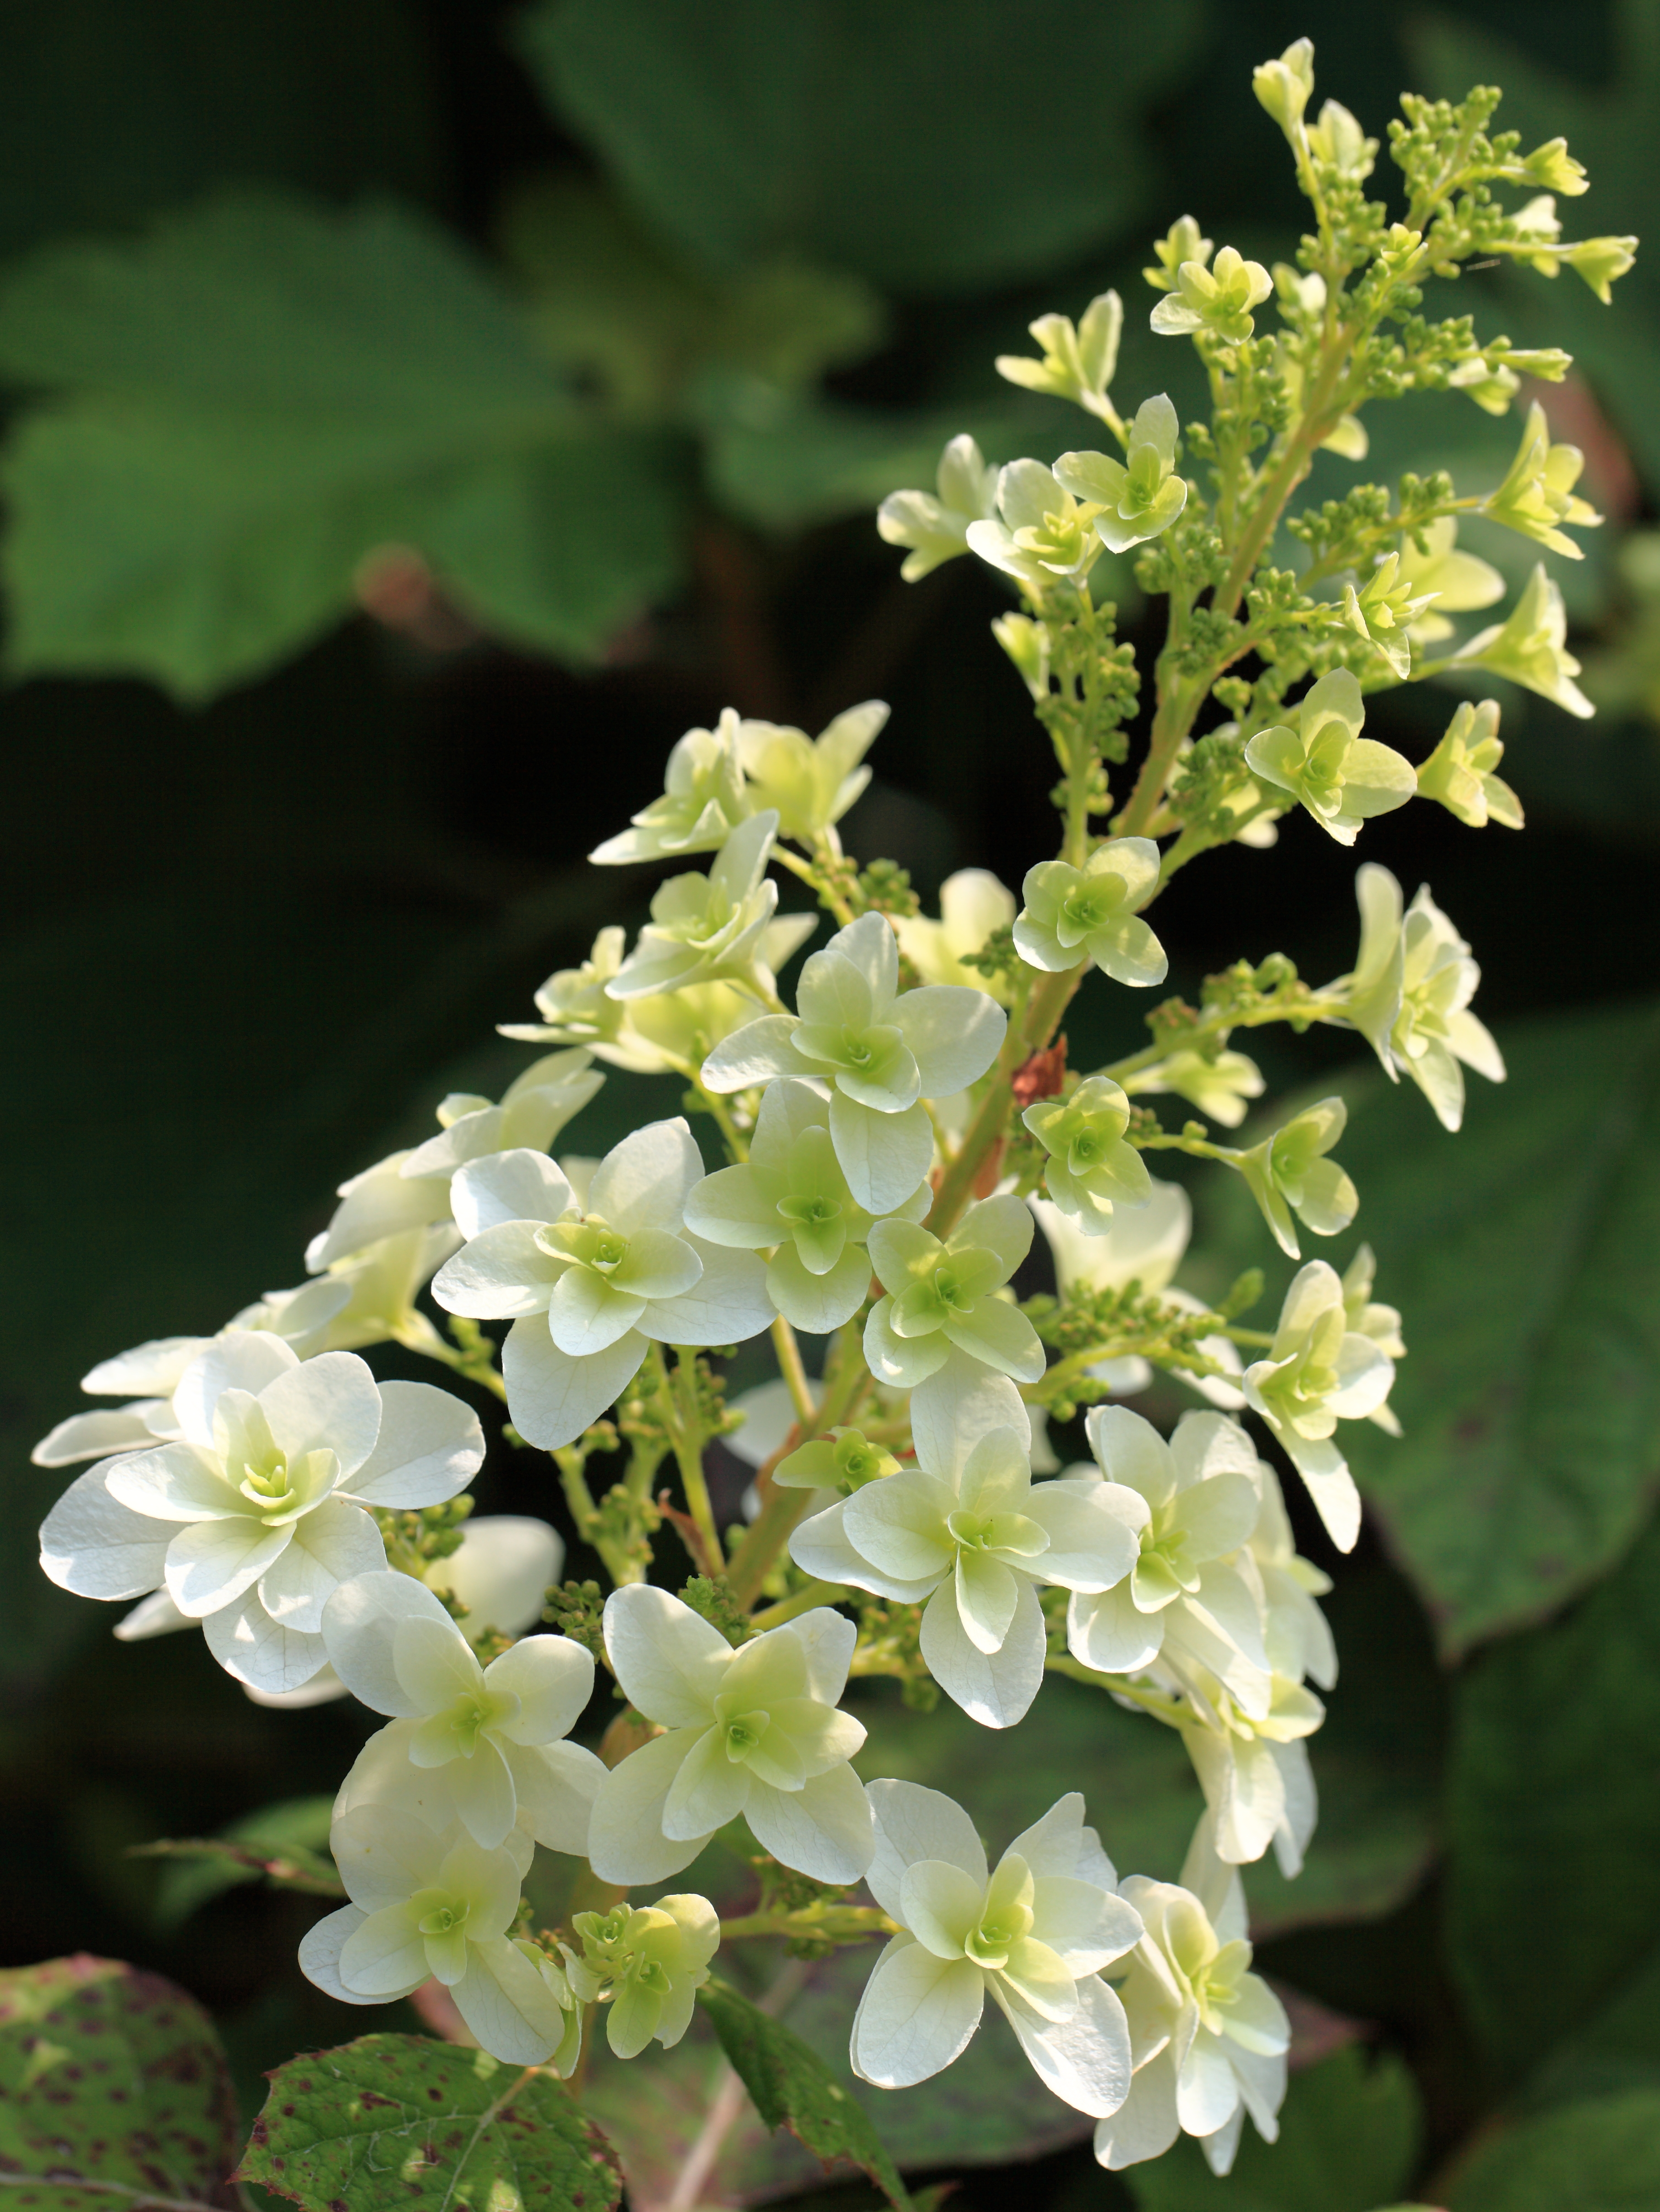
tree, branch, blossom, plant, flower, high, produce, botany, flora, hydrangea, cool image, shrub, viburnum, 5d, hires, markii, hi, res, resolution, flowering plant, hydrangeaceae, cornales, woody plant, land plant, hydrangea serrata